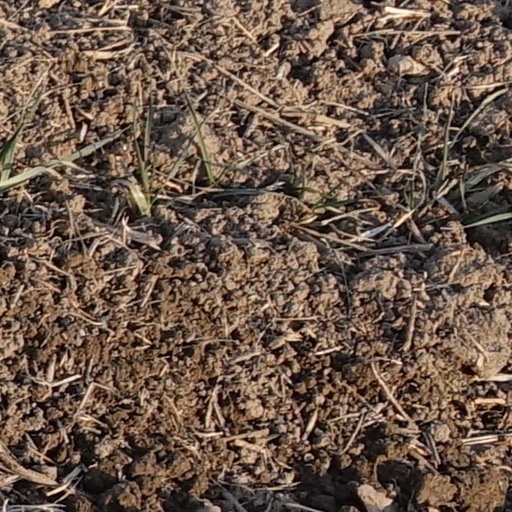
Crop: wheat